Darrell Waltrip

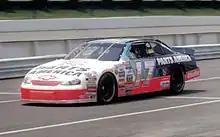
Waltrip in his 1997 Western Auto Chevrolet Monte Carlo

In 1996, Waltrip posted two top-ten finishes. Western Auto remained the sponsor as part of Waltrip's 25th-anniversary celebration. While the year was one of Waltrip's most profitable, his results continued to fall off.